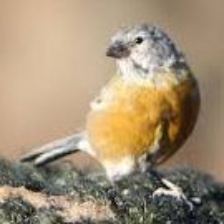
Species: PATAGONIAN SIERRA FINCH
Scientific name: PHRYGILUS PATAGONICUS
ImageNet parent category: house_finch